Elijah Kellogg

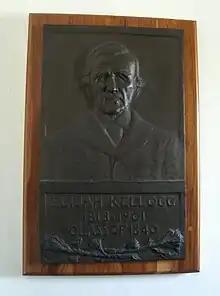
A bronze relief of Kellogg at Bowdoin College Chapel

Elijah Kellogg Jr. (May 20, 1813 – March 17, 1901) was an American Congregationalist minister, lecturer and author of popular boys' adventure books.